Sam Aubrey

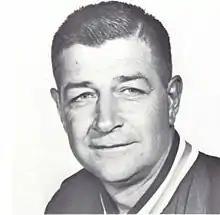
Aubrey from the 1971 "Redskin"

Sam Aubrey (June 15, 1922 – May 5, 2008) was the head coach of the Oklahoma State University men's basketball team between 1970 and 1973. Aubrey was the starting forward for the 1946 NCAA men's basketball champions, Oklahoma A&M University under coach Henry Iba.